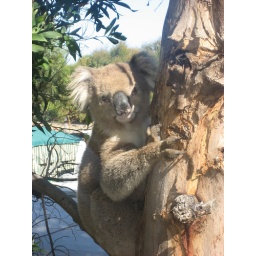
cute koala bear, found it walking in the middle of the road!